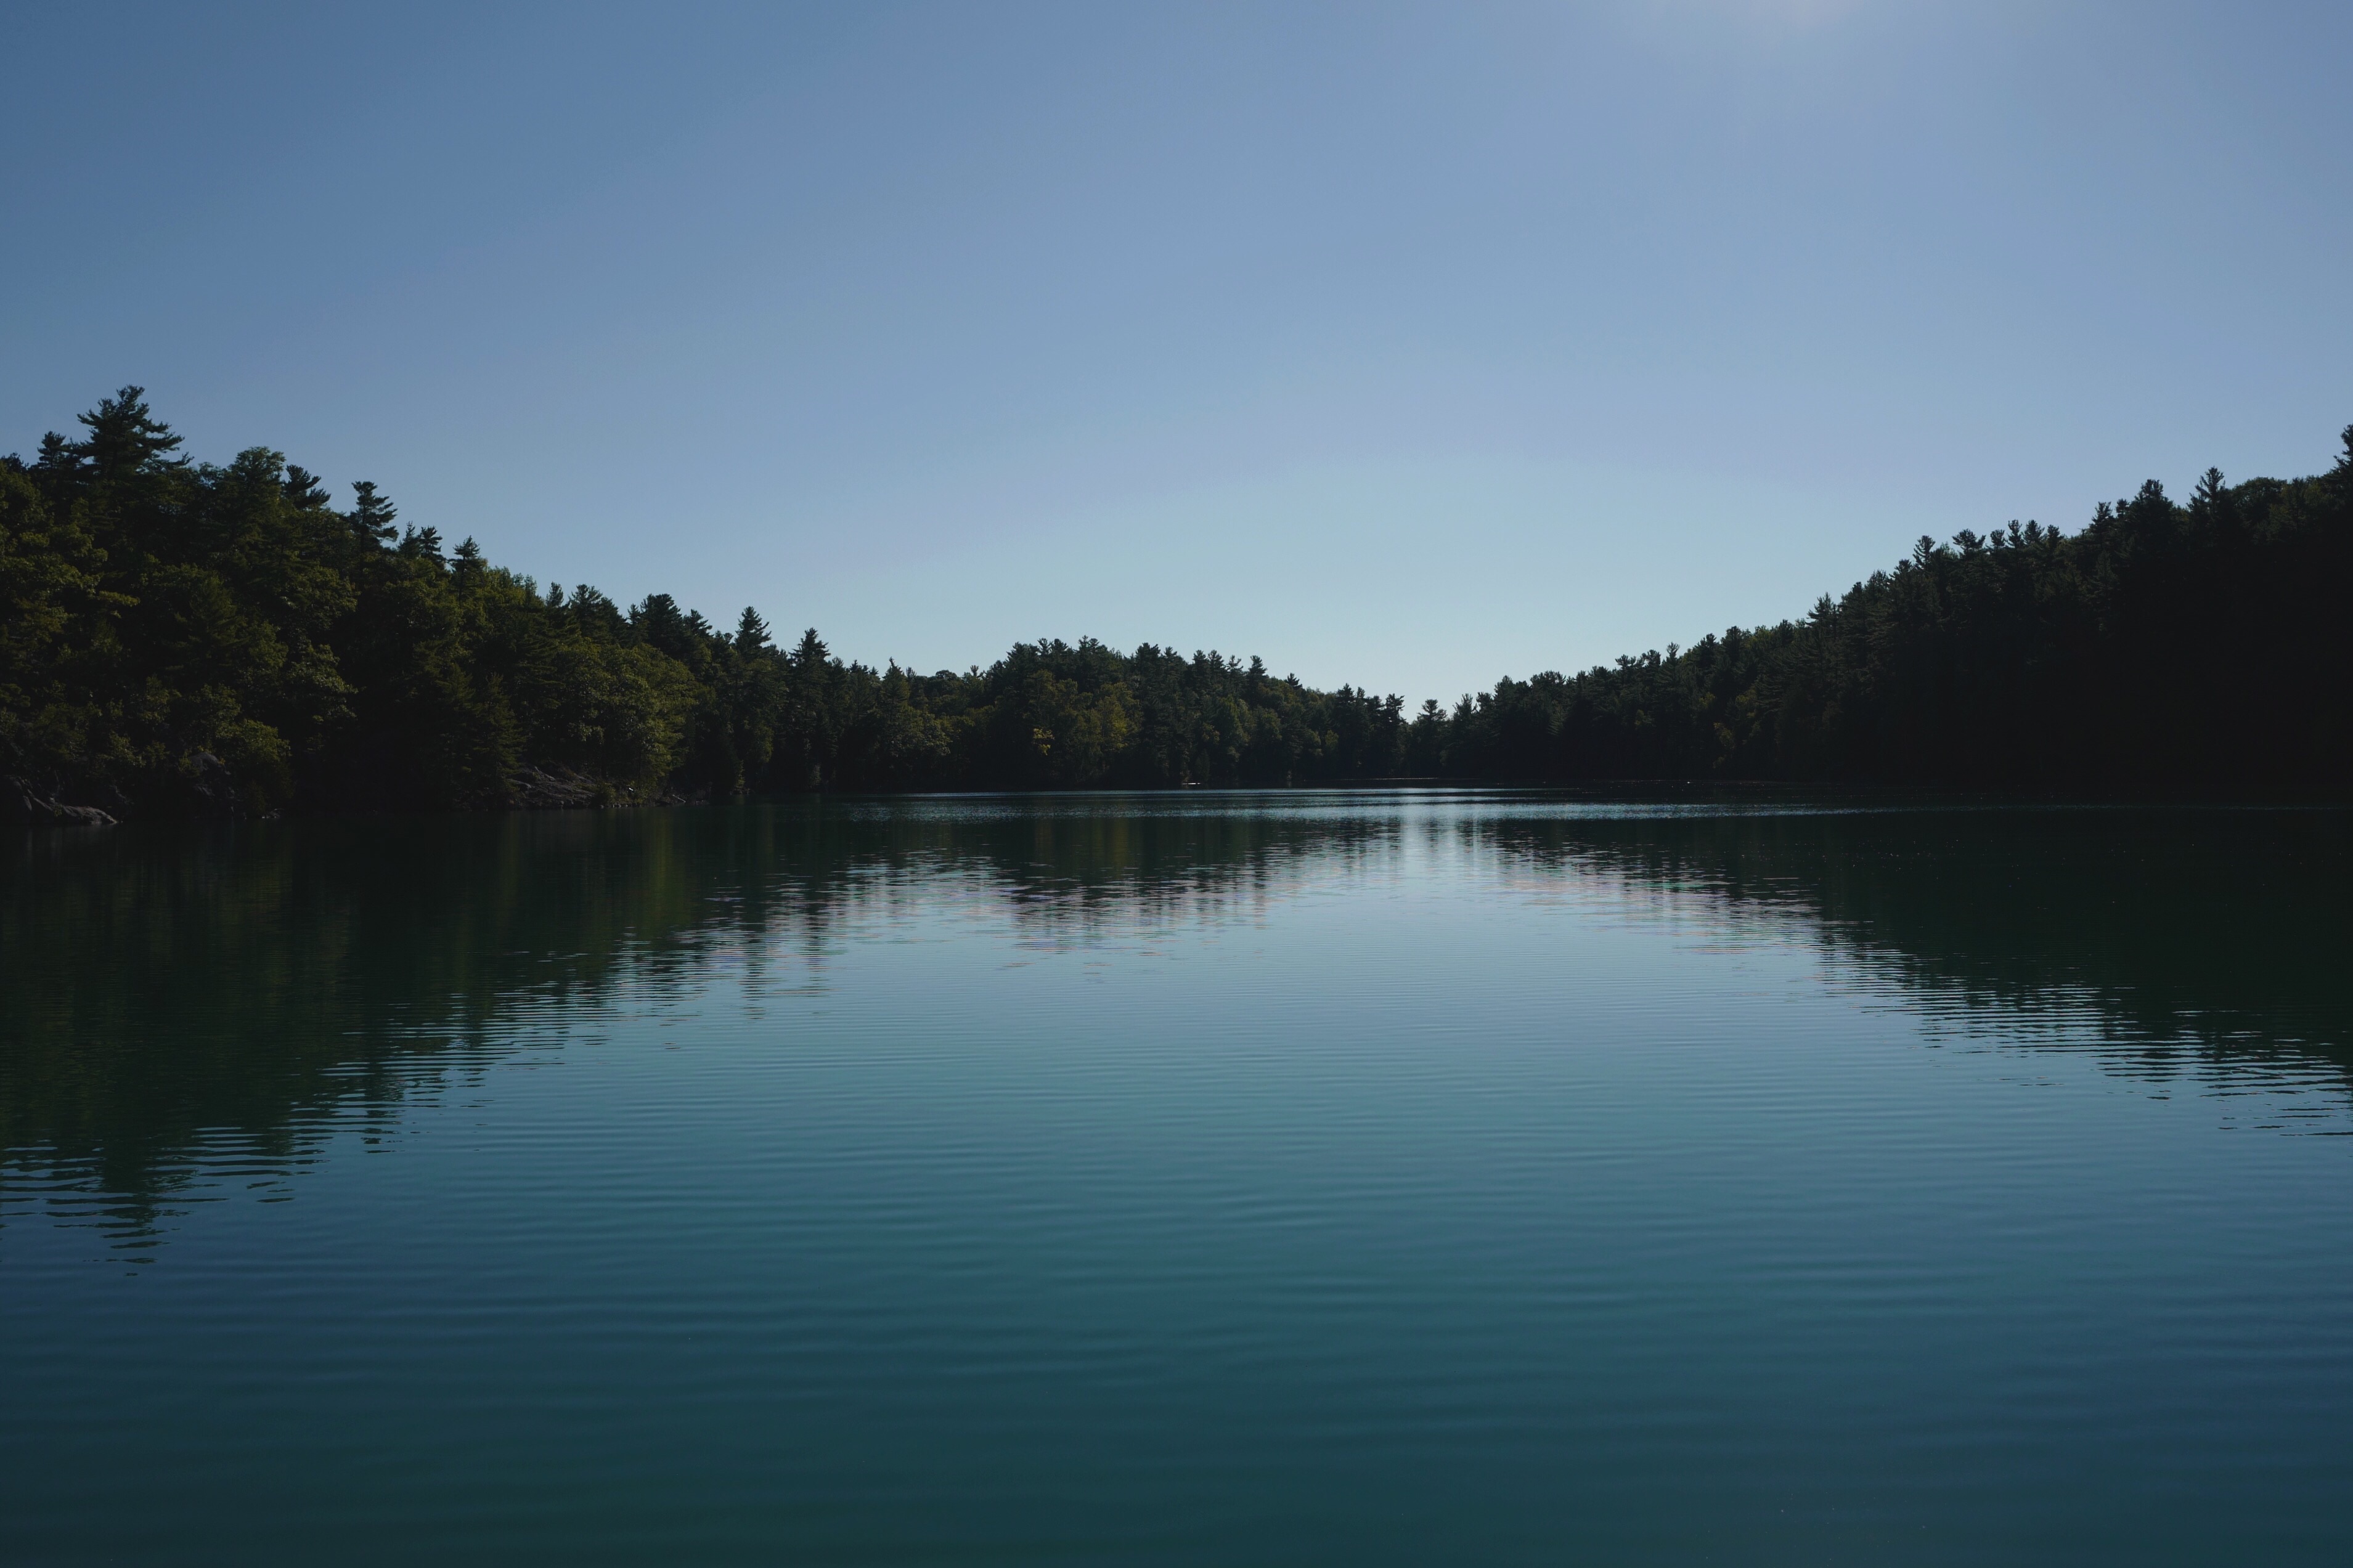
tree, water, nature, mountain, lake, river, pond, reflection, reservoir, body of water, loch